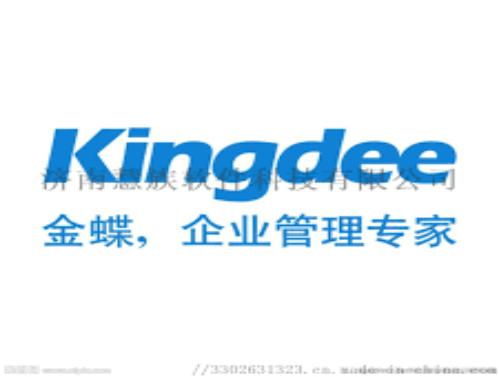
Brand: kingdee
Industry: Electronic